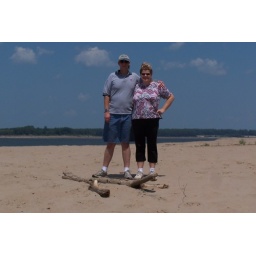
Just a few days before Katrina stood in the dried out river bed in Mississippi